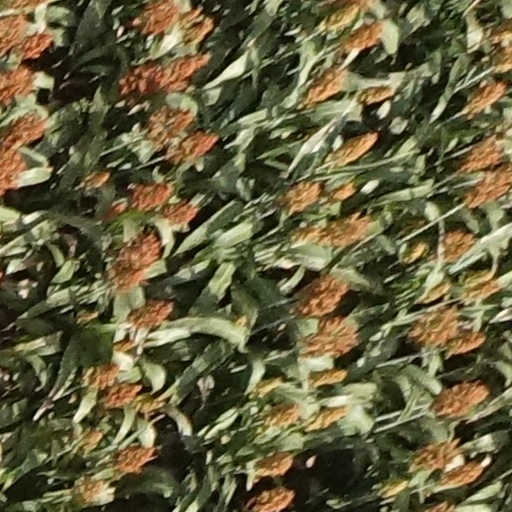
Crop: sorghum